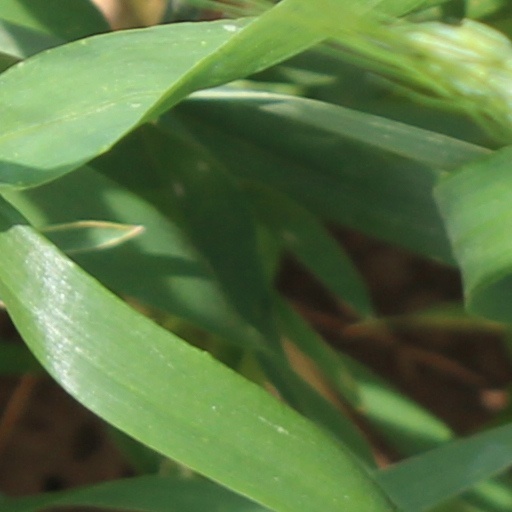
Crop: wheat